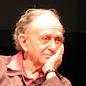
Age: 74